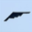
Label: airplane